Human capital

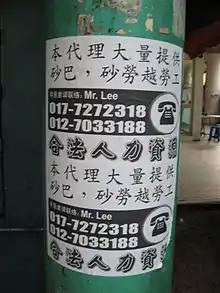
An advertisement for labour from Sabah and Sarawak, seen in Jalan Petaling, Kuala Lumpur

In some way, the idea of "human capital" is similar to Karl Marx's concept of labor power: he thought in capitalism workers sold their labor power in order to receive income (wages and salaries). But long before Mincer or Becker wrote, Marx pointed to "two disagreeably frustrating facts" with theories that equate wages or salaries with the interest on human capital.